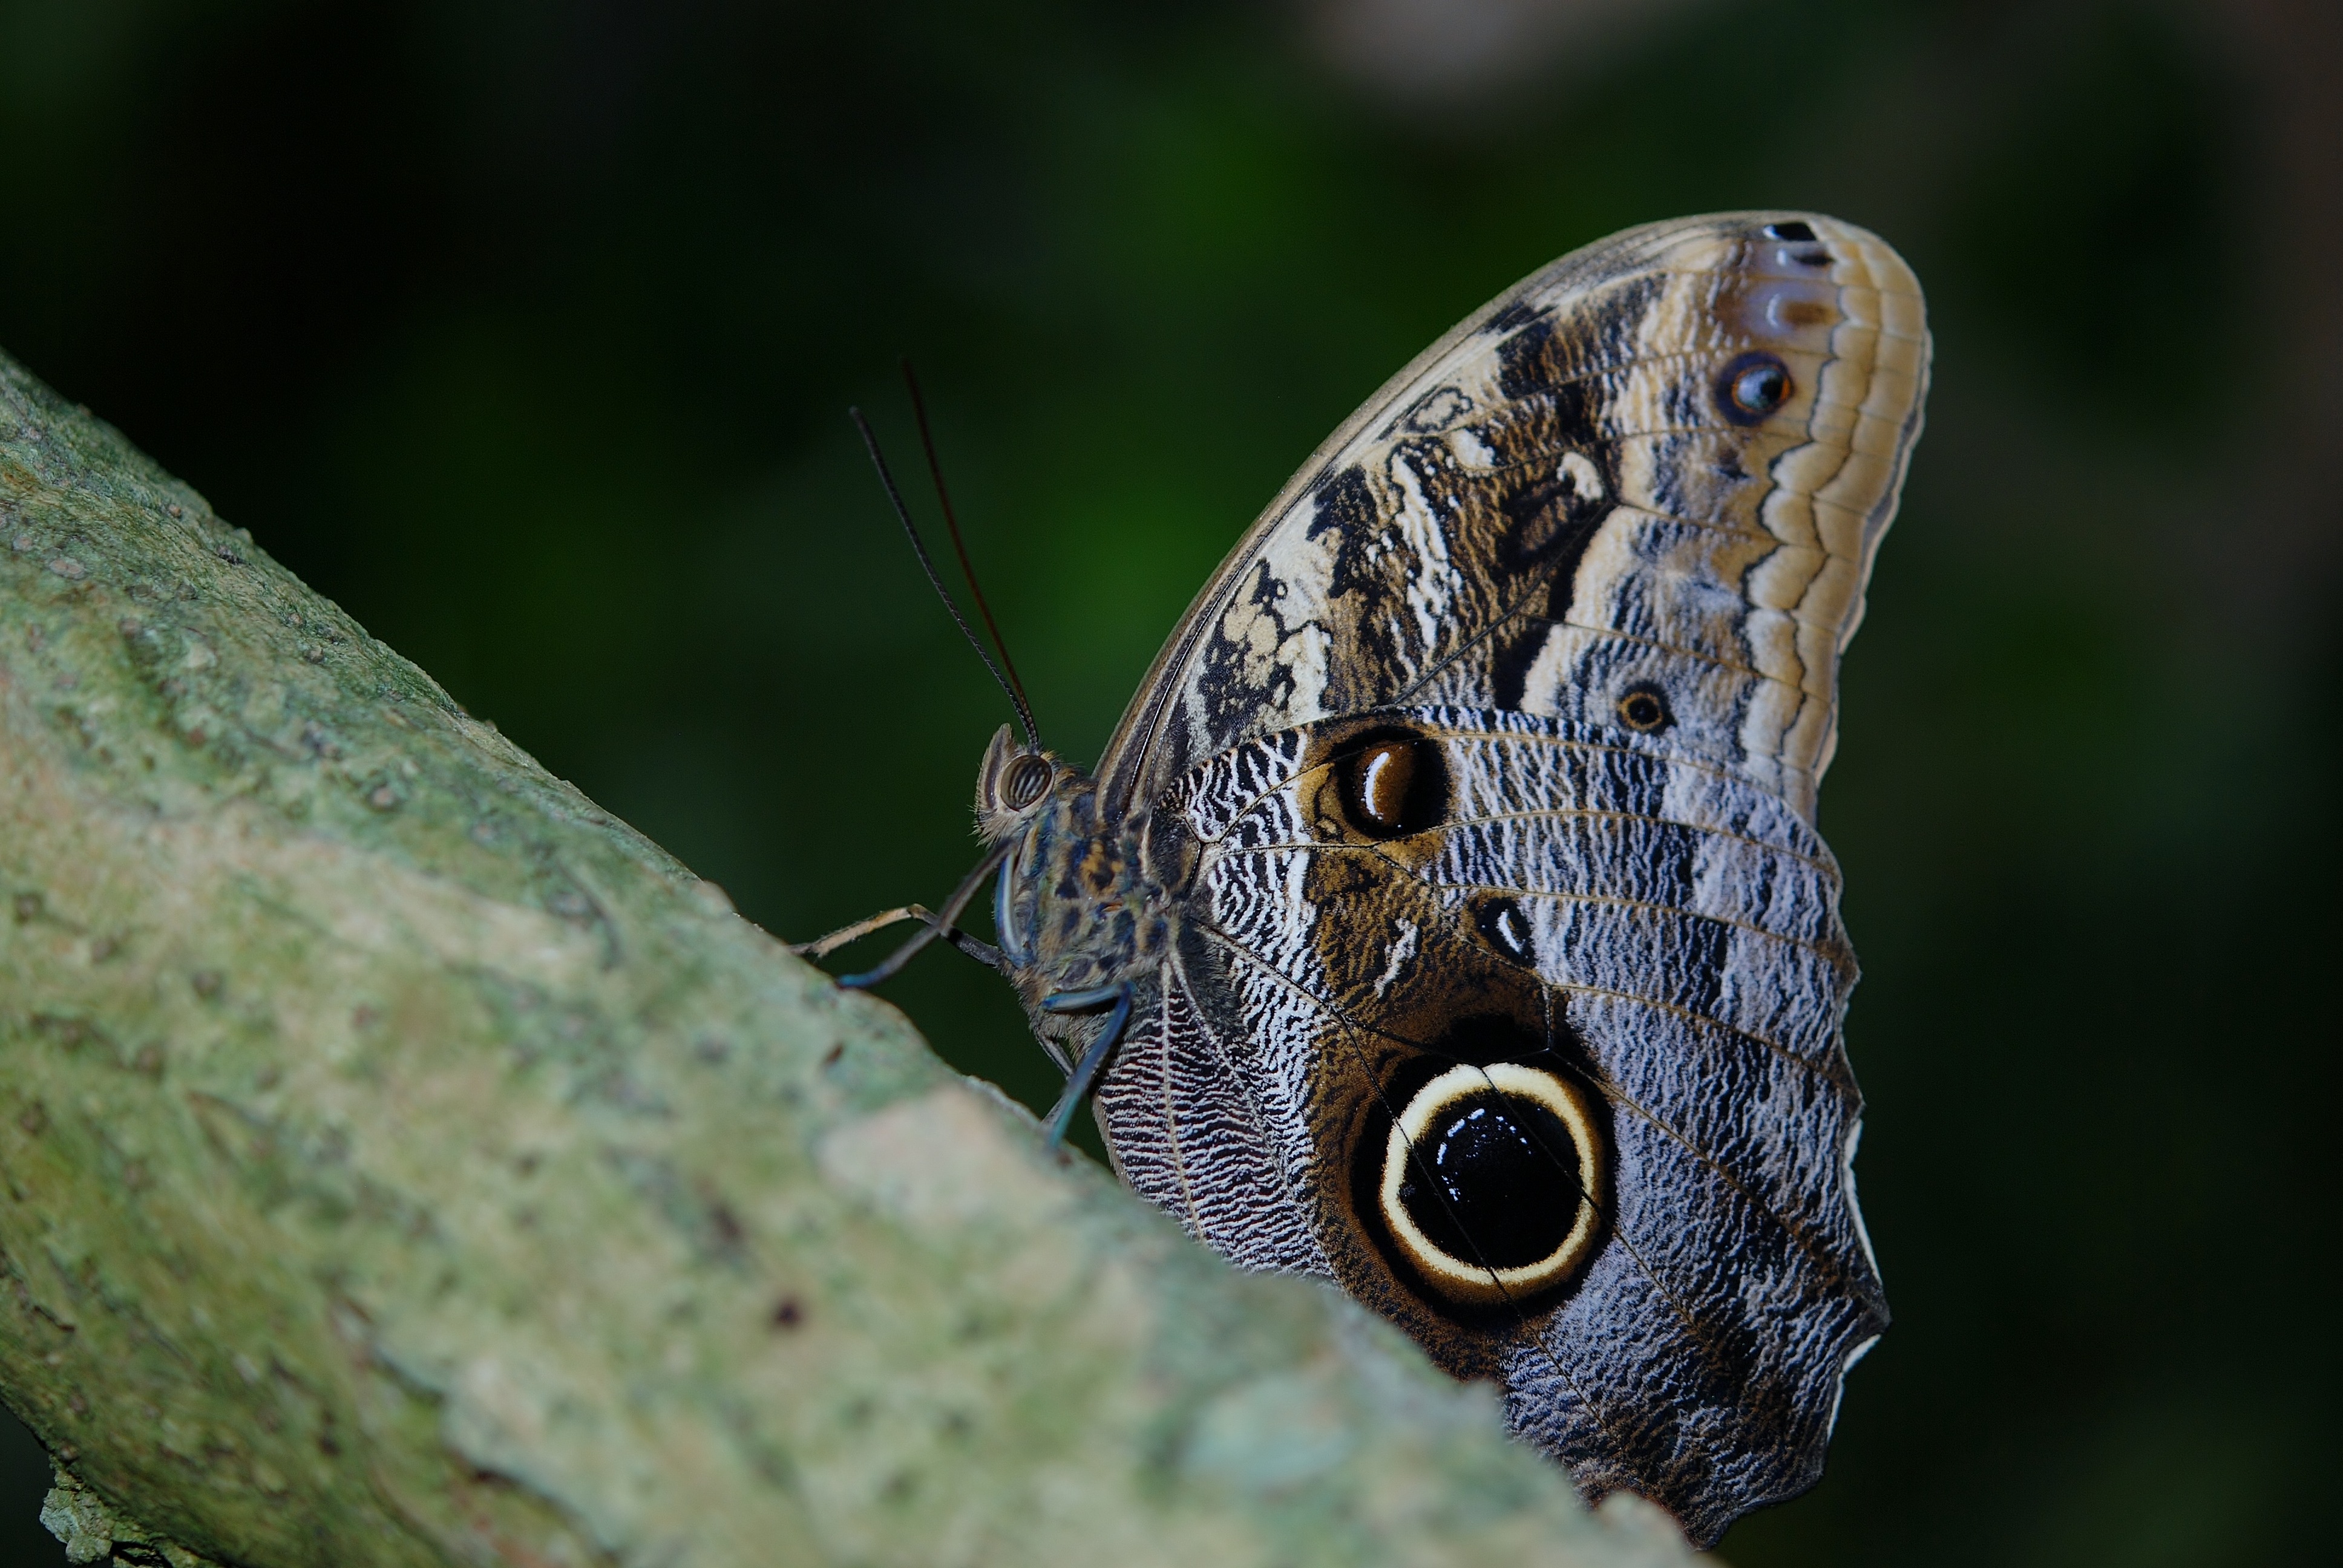
nature, outdoor, wing, photography, leaf, wildlife, wild, green, insect, small, bug, moth, butterfly, colorful, fauna, invertebrate, life, close up, entomology, bright, delicate, fragile, thorax, antennae, macro photography, metamorphosis, arthropod, proboscis, cocoon, pollinator, moths and butterflies, lycaenid, brush footed butterfly